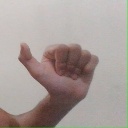
अक्षर: त